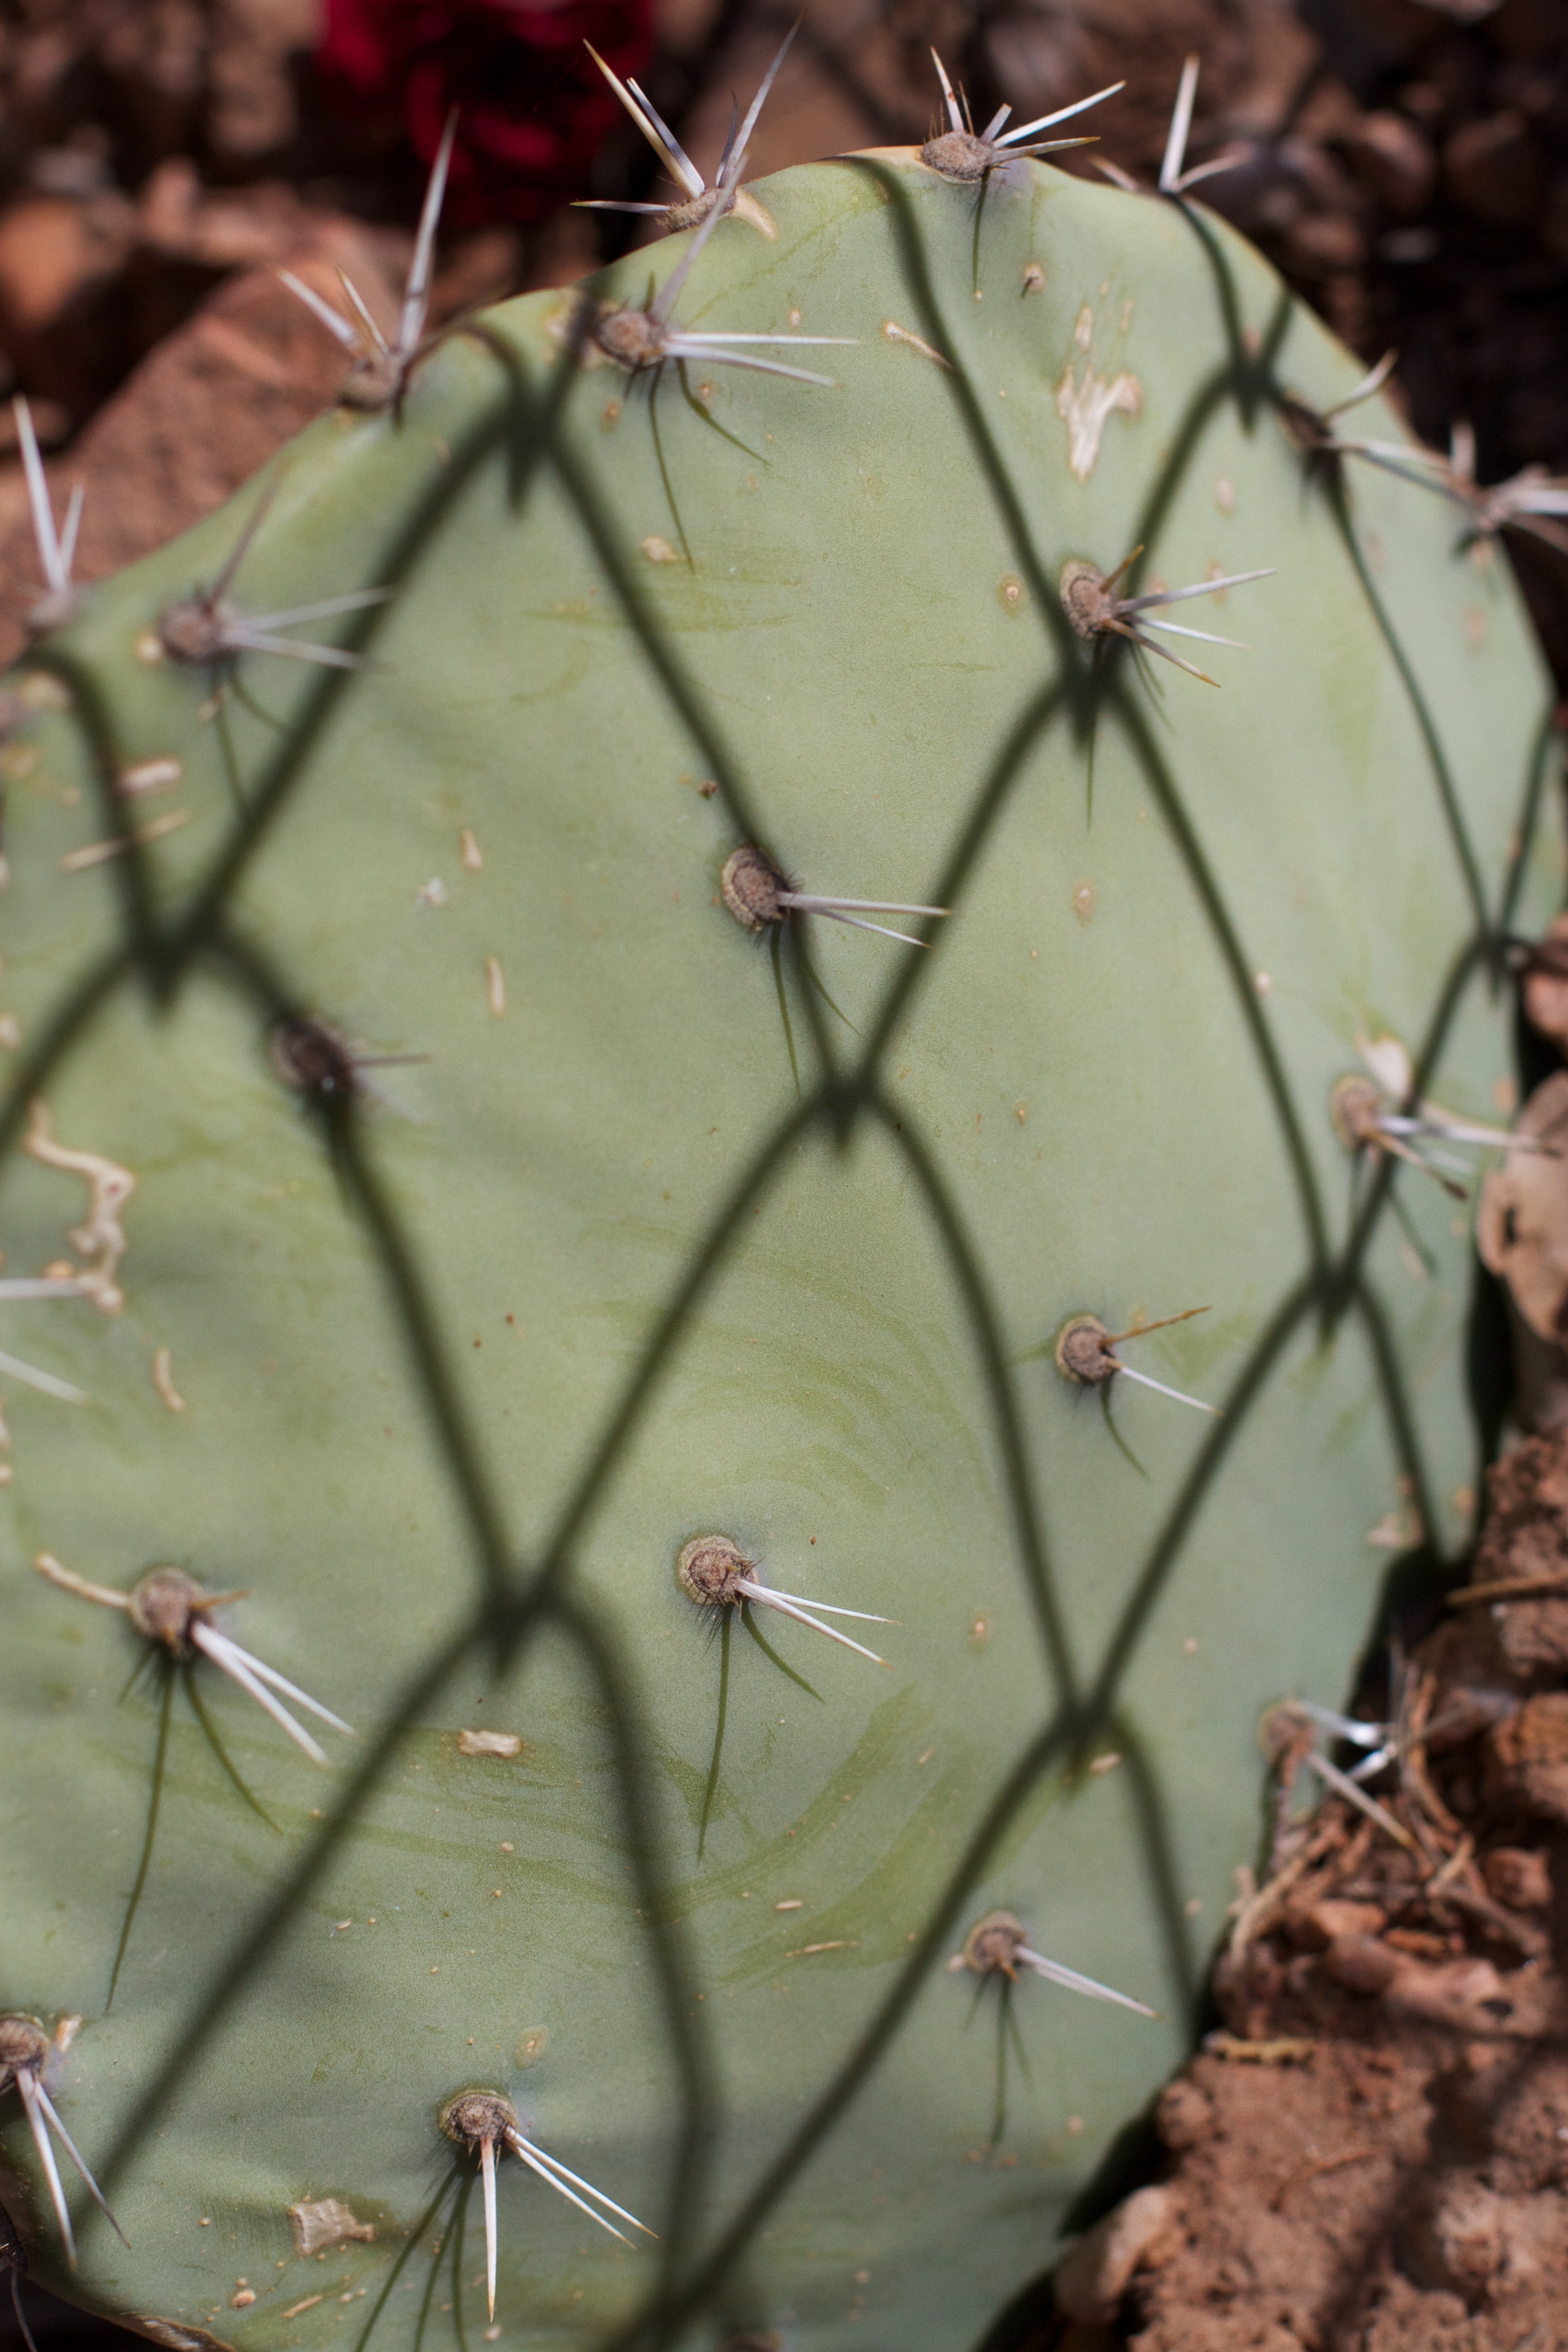
cactus, plant, leaf, flower, botany, flora, fauna, caryophyllales, flowering plant, prickly pear, plant stem, land plant, thorns spines and prickles, hedgehog cactus